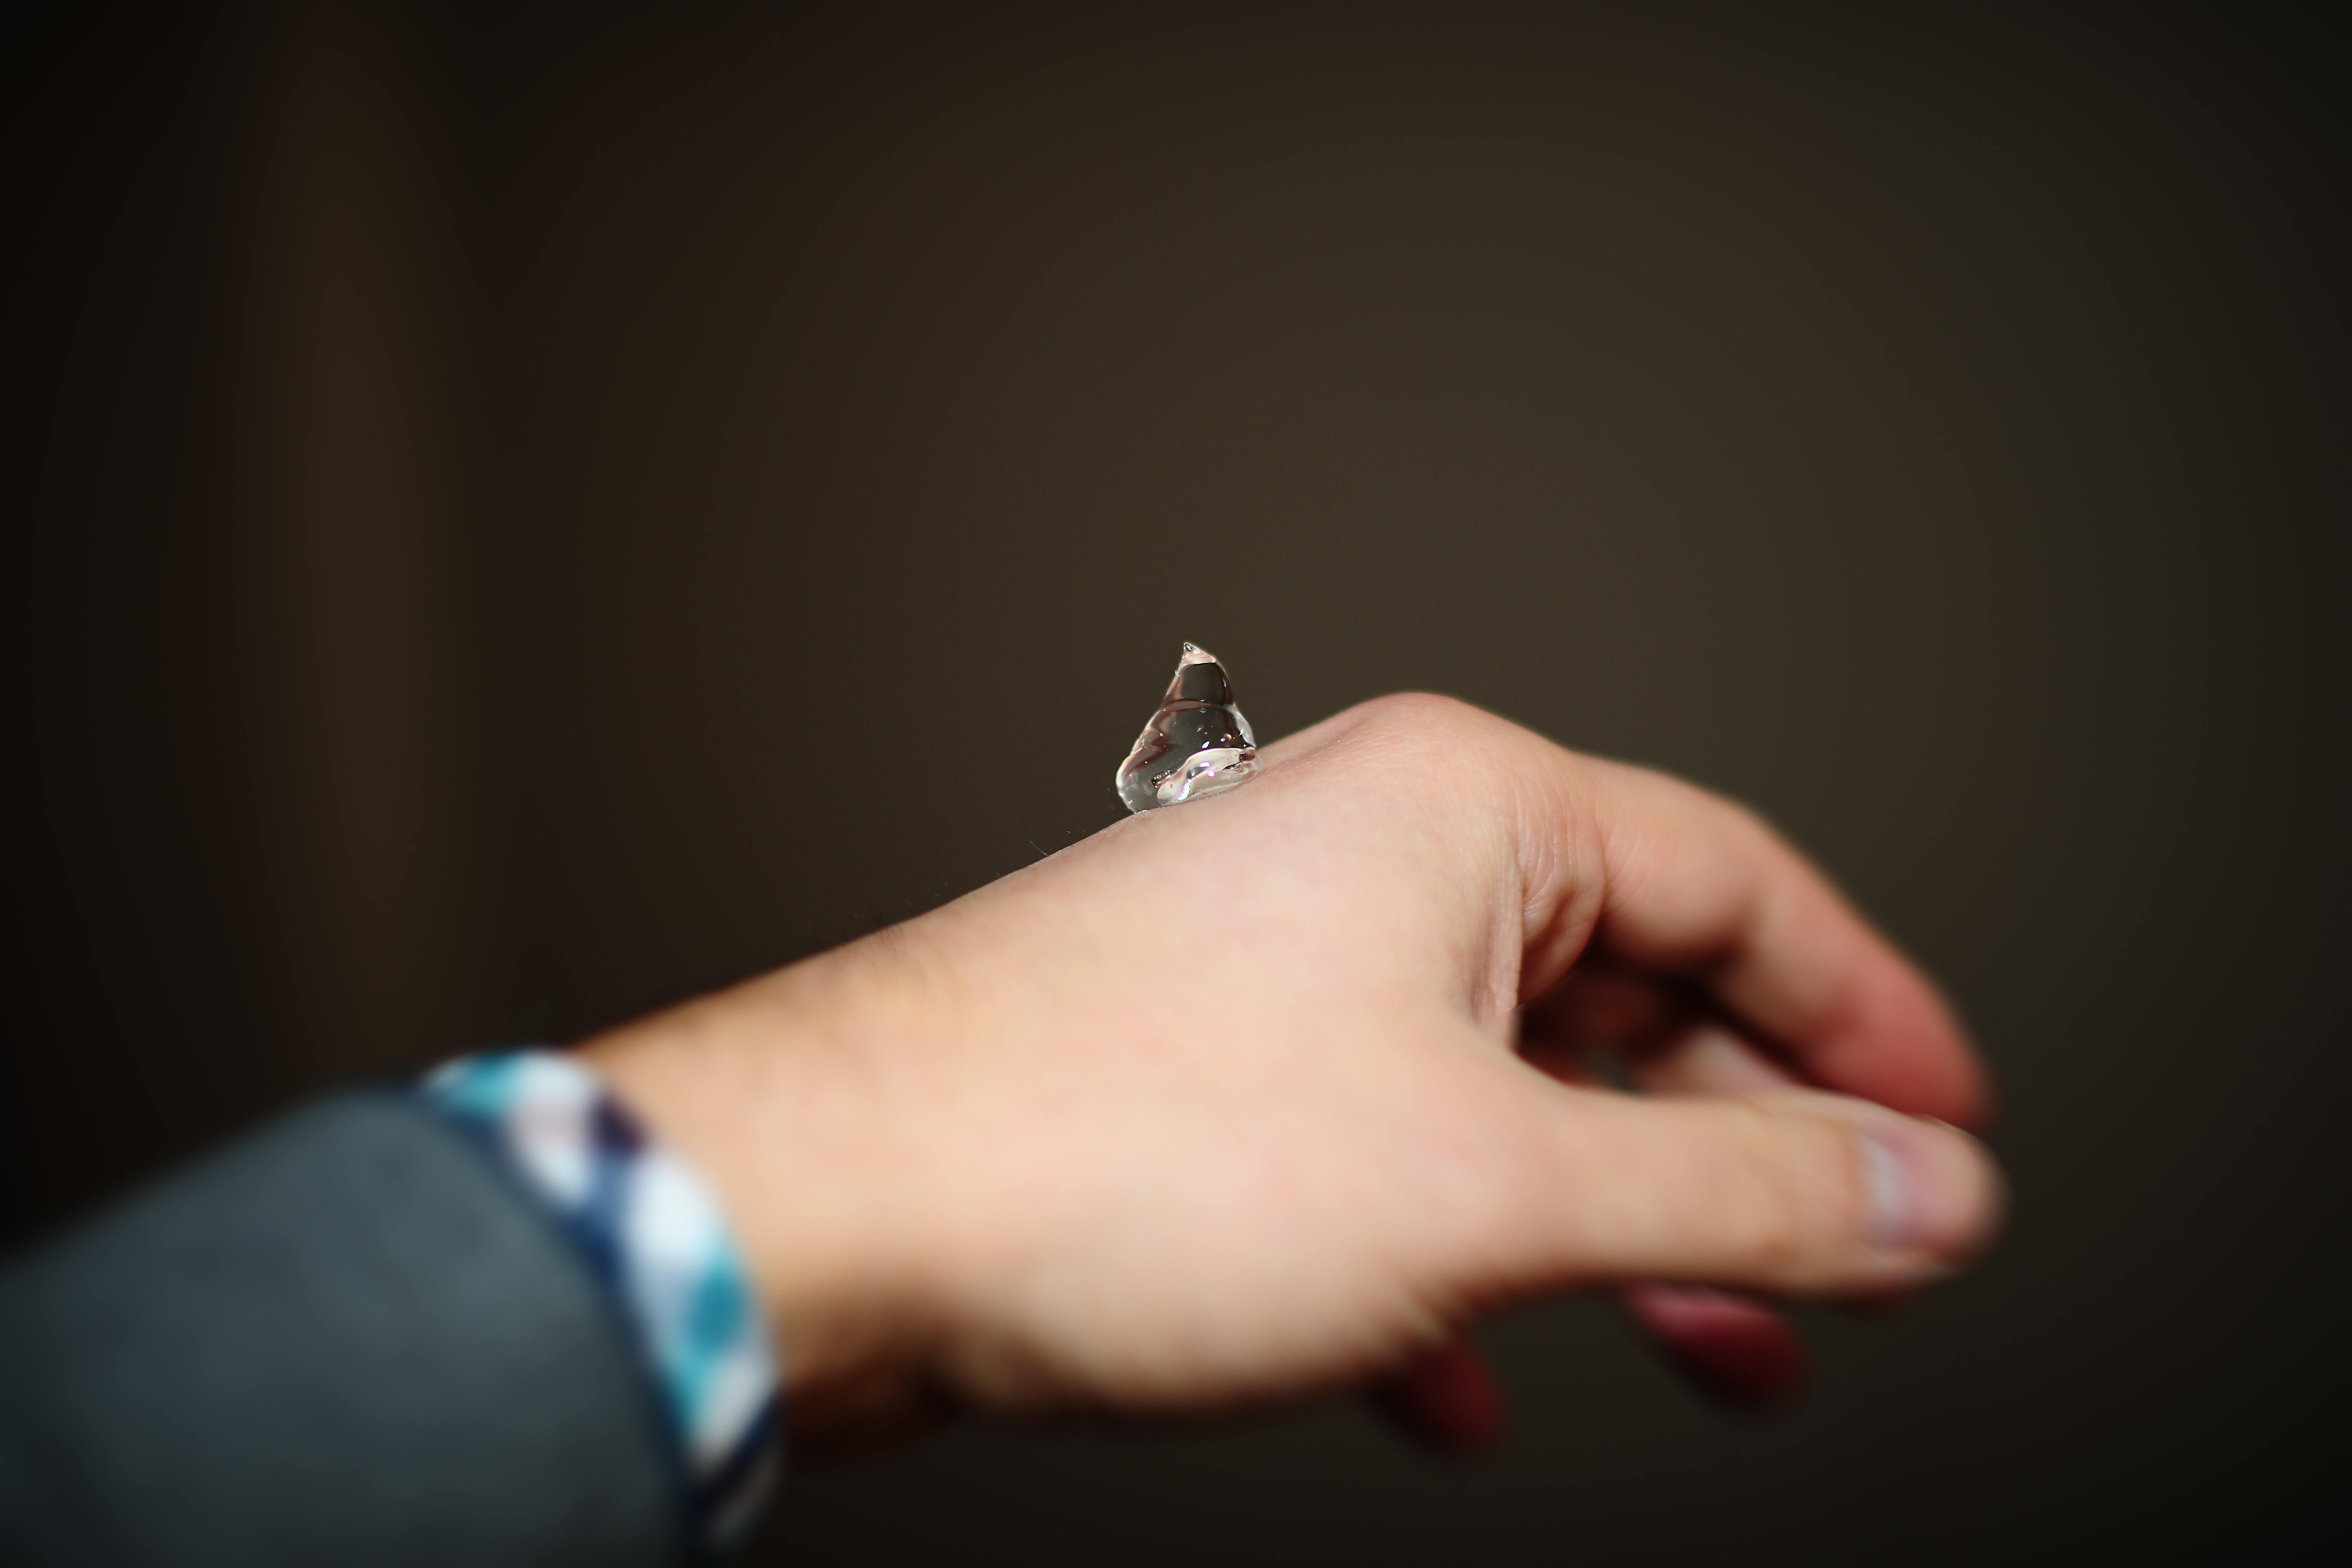
hand, finger, bottle, blue, jewellery, glasses, gel, aromatherapy, pipette, hydrosol, hydrolatherapie, fashion accessory